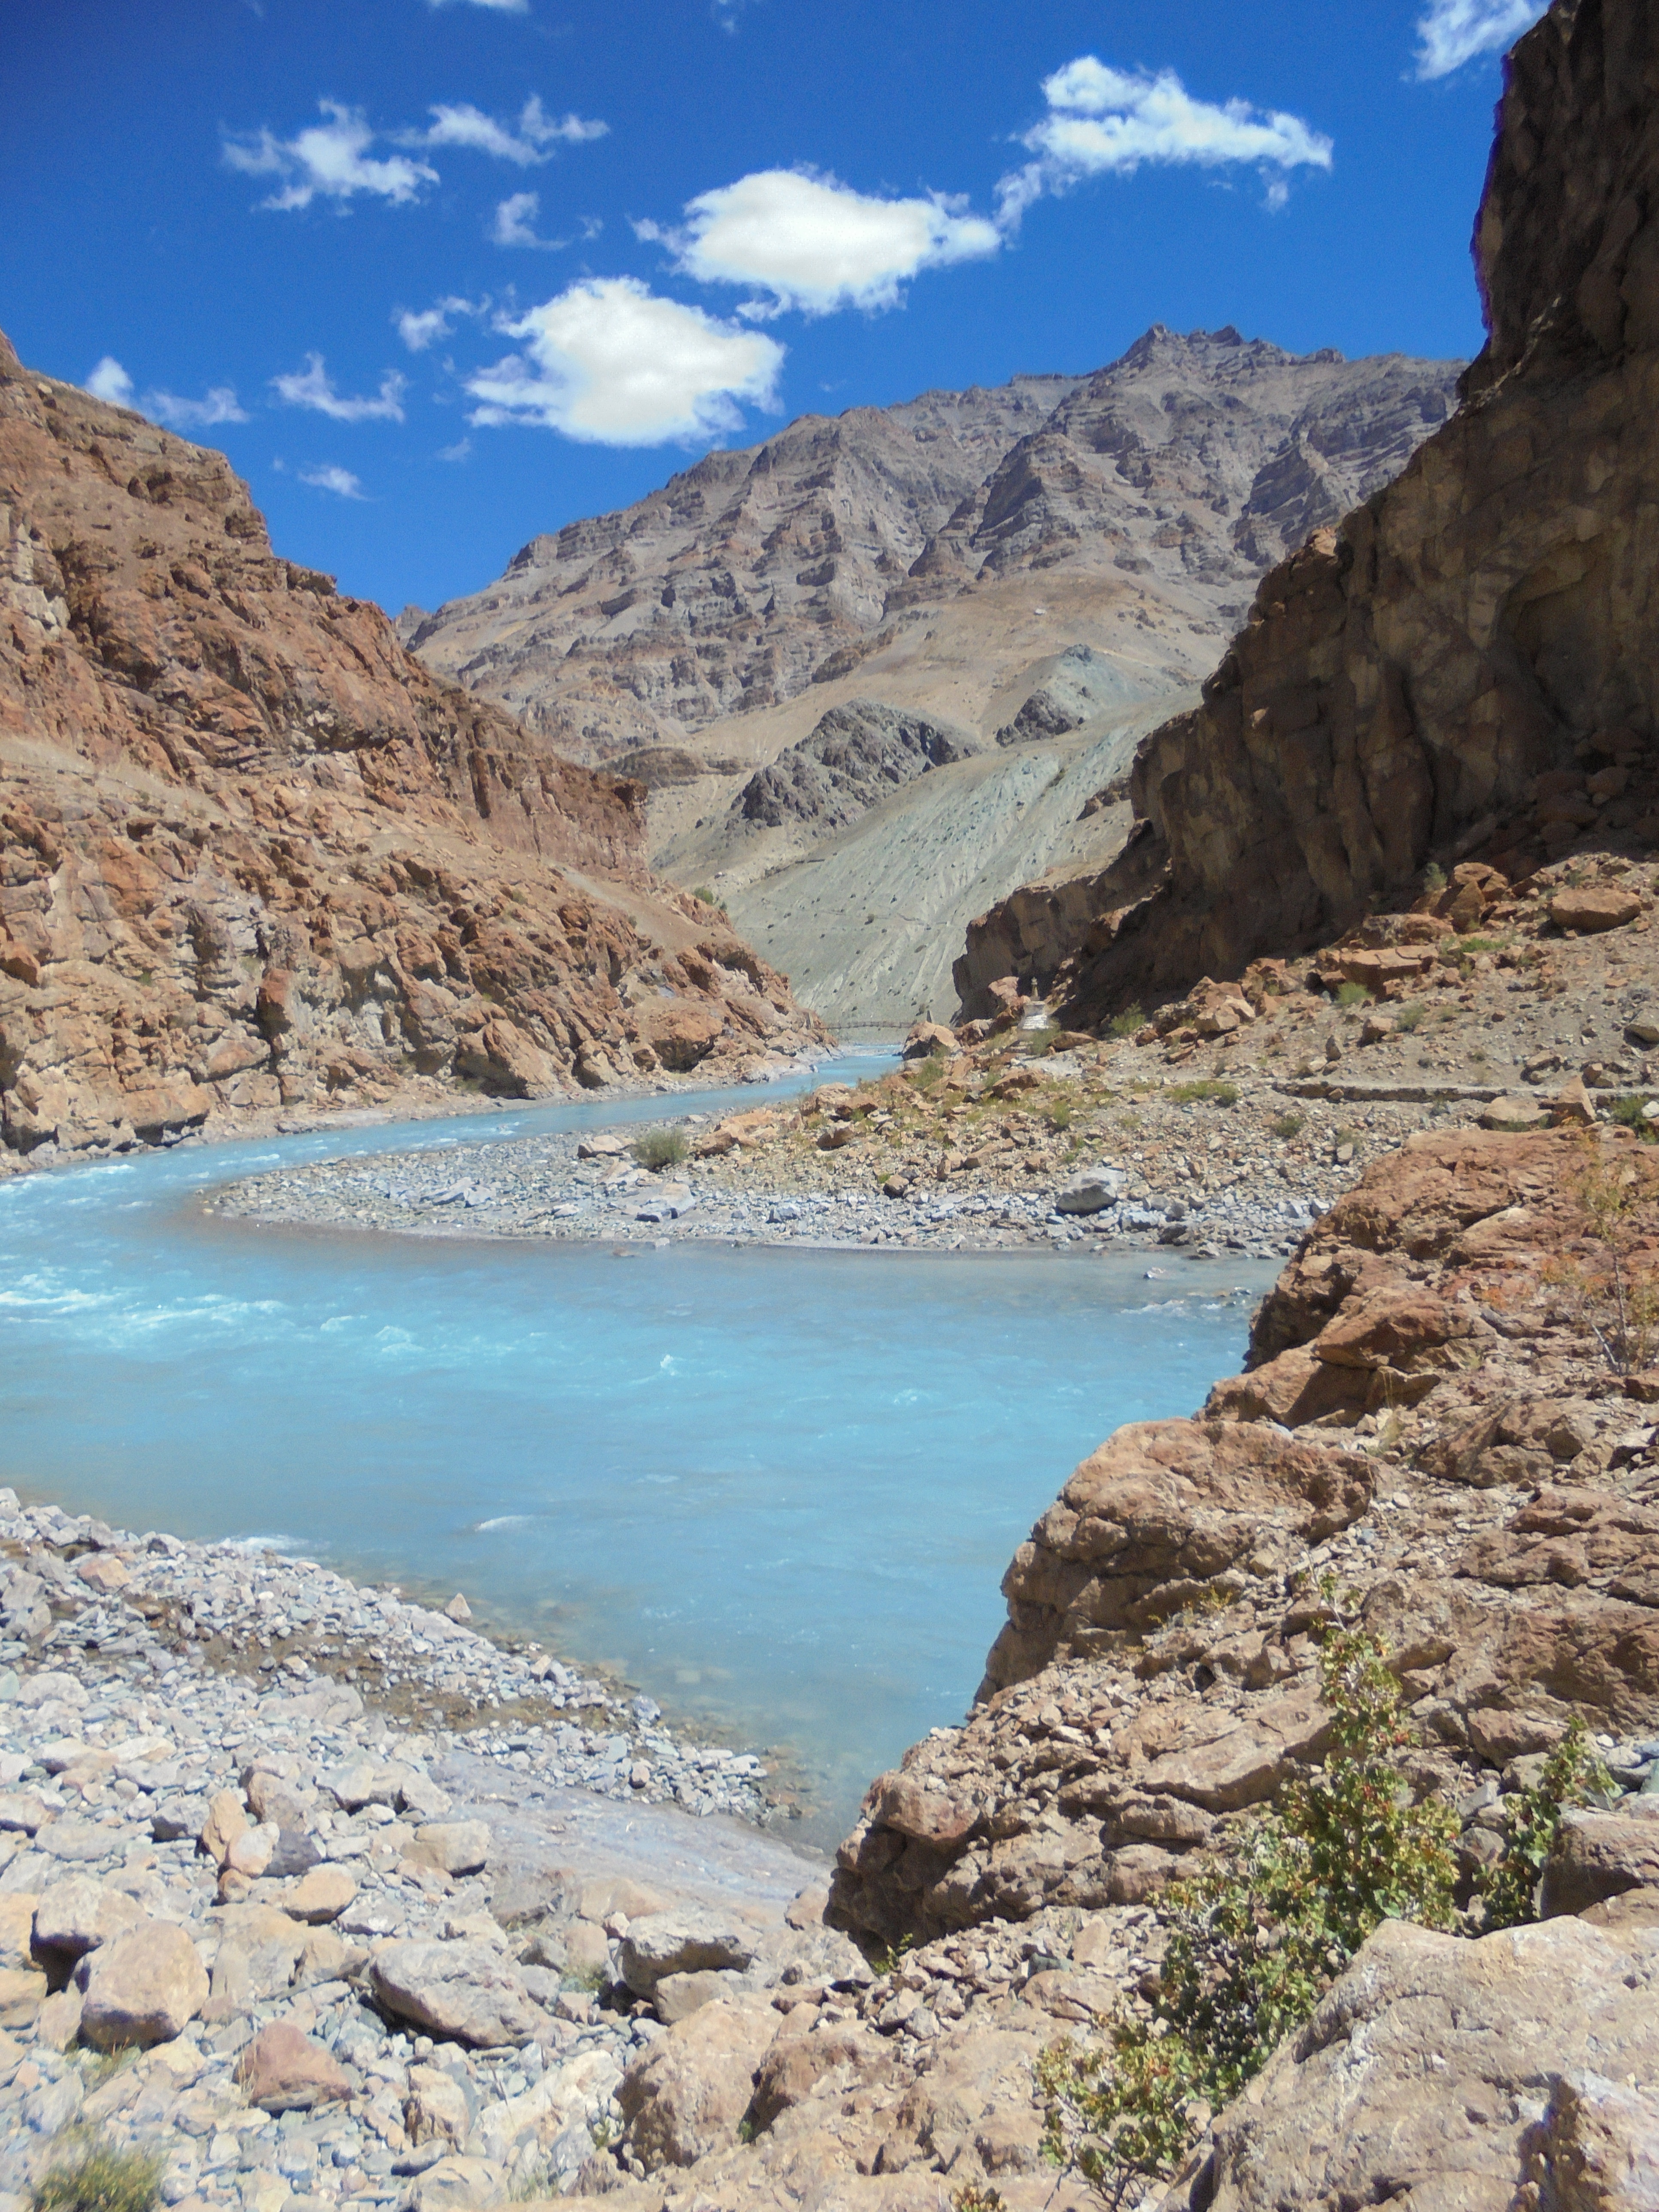
landscape, sea, coast, rock, wilderness, walking, mountain, sky, lake, adventure, river, valley, mountain range, cliff, blue, canyon, terrain, national park, geology, plateau, cape, wadi, blue water, landform, geographical feature